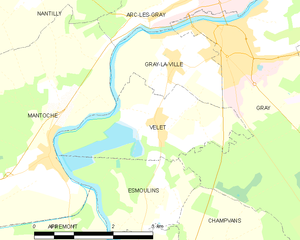
Carte des communes françaises